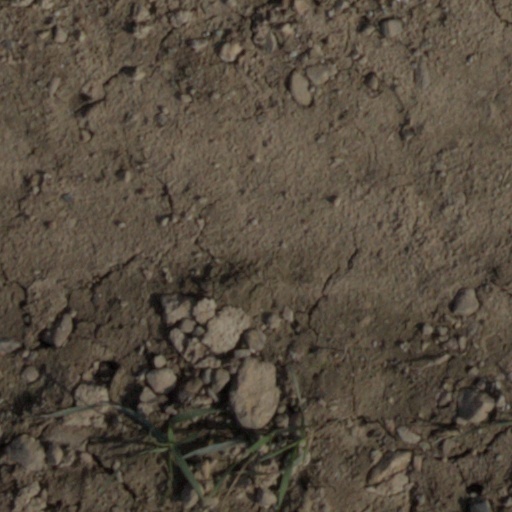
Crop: wheat